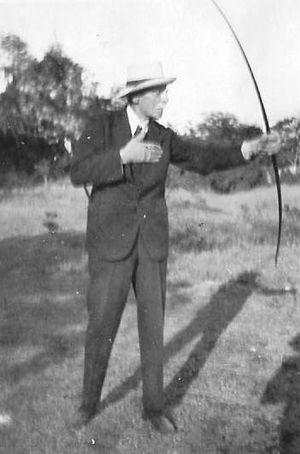
Gilbert Thomas Carter est un officier d'administration dans la Royal Navy et un fonctionnaire colonial de l'Empire britannique. D'abord collecteur des douanes pour la Côte de l'Or, il est ensuite trésorier de la Côte de l'Or et de la Gambie. Passant à l'administration coloniale, il débute en tant qu'administrateur pour la Gambie, où il s'occupe de la répression du roi indigène de Gambie, suite ses attaques des intérêts britanniques. Son poste suivant est celui de gouverneur de la colonie de Lagos où il négocie des traités avec les chefs locaux, qui protégeaient les missionnaires chrétiens et mettaient fin aux sacrifices humains. Il a ensuite été gouverneur des Bahamas, de la Barbade, puis de Trinité-et-Tobago.